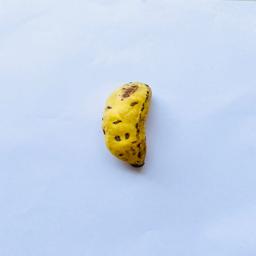
Banana variety: Sabri Kola